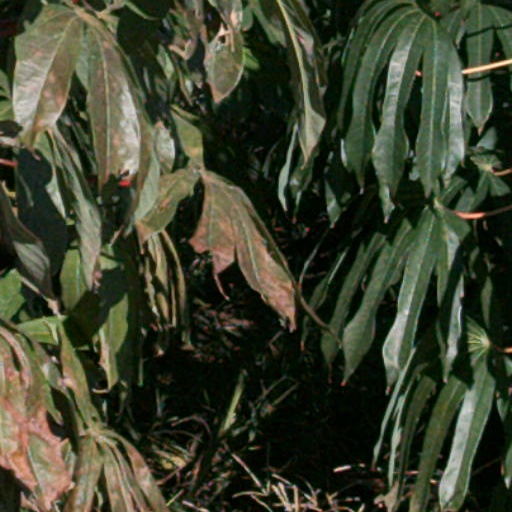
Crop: cassava